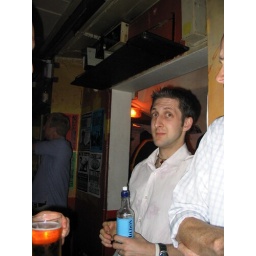
Ross, eyebrows raised, has a bottle of water in his hand